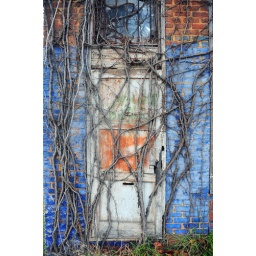
This was the door of the old post office in the Westbrook Grocery building. Note the slot in the door for letters.